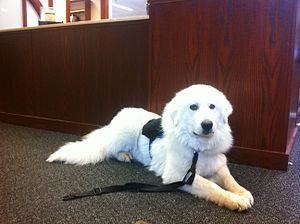
Un chien écouteur est un type de chien d'assistance spécialement sélectionné et formé pour aider les gens qui sont sourds ou malentendants en signalant à leur maître des sons importants, tels que des sonneries de sonnettes, de détecteurs de fumée, de téléphones, ou de réveils. Ils peuvent aussi travailler à l'extérieur de la maison, en signalant des sons issus des alentours, tels que les sirènes, les chariots élévateurs à fourche et une personne prononçant le nom de son maître.